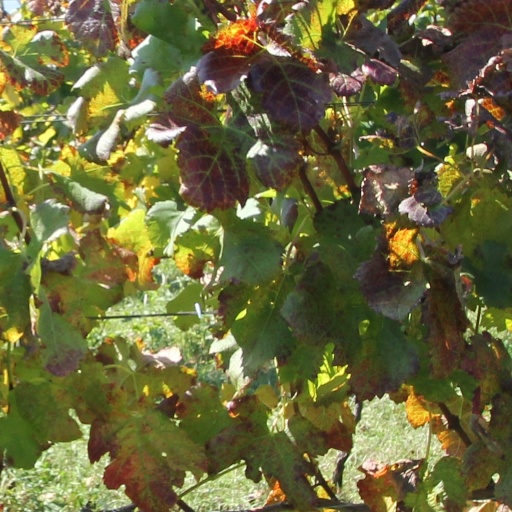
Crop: grape